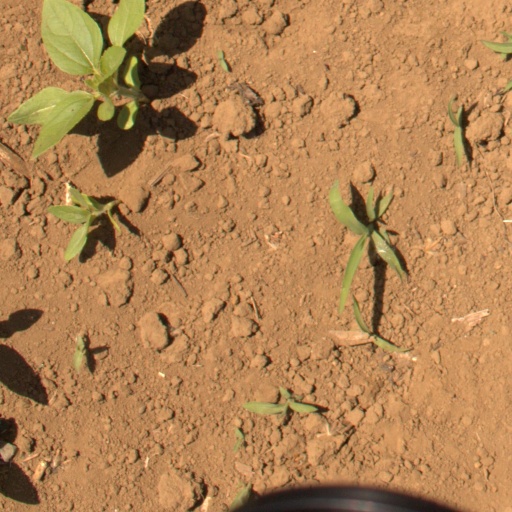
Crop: Jerusalem artichoke